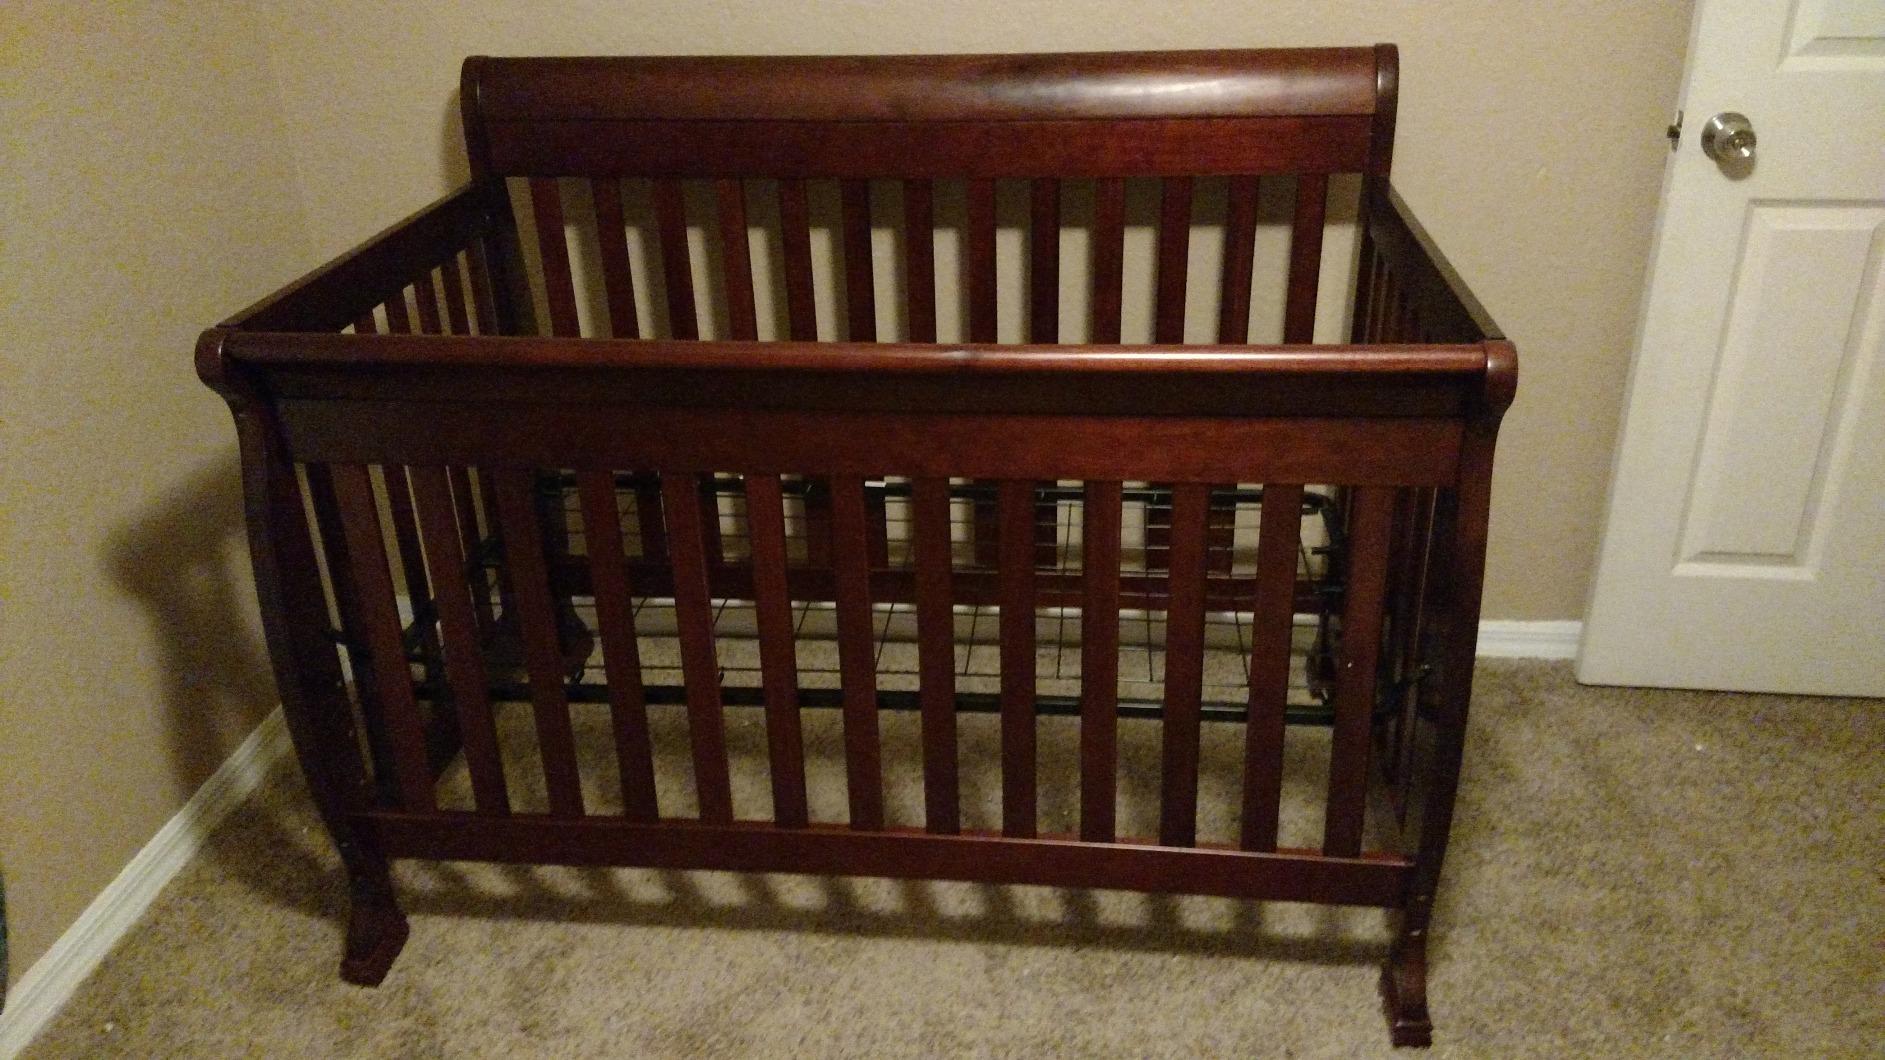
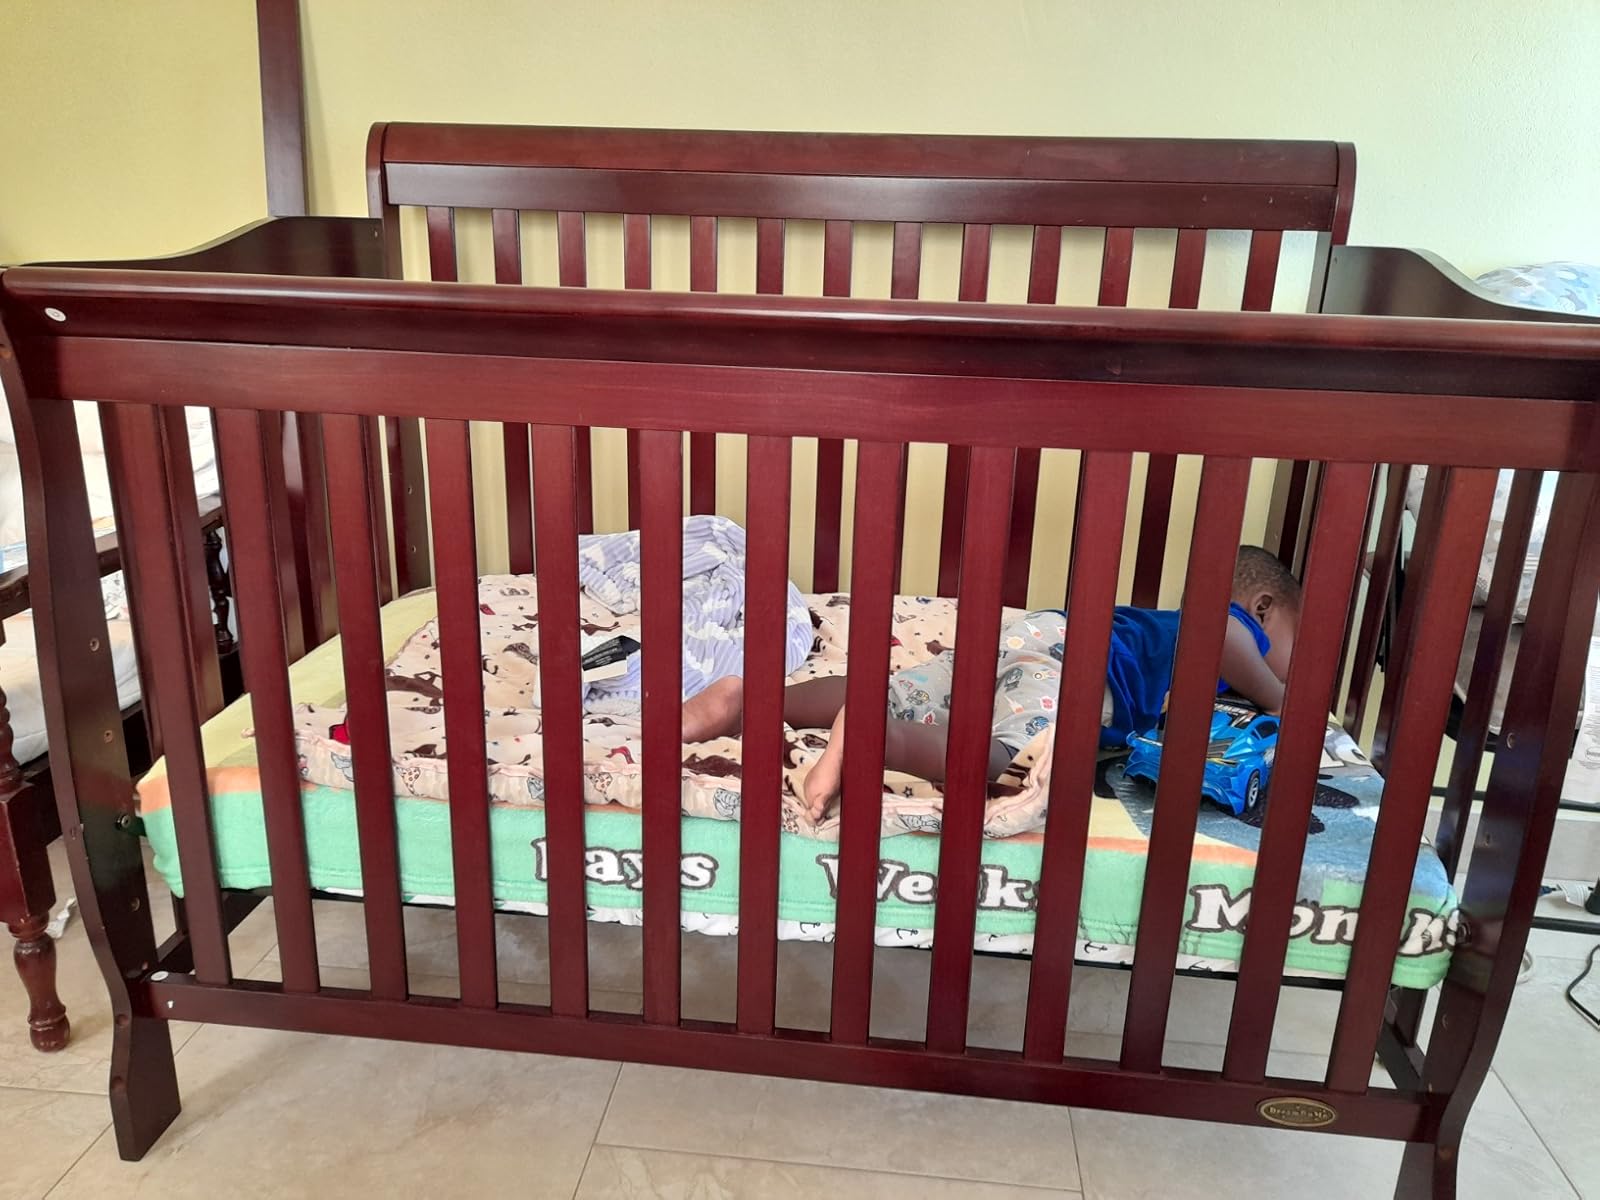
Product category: products_crib
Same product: no